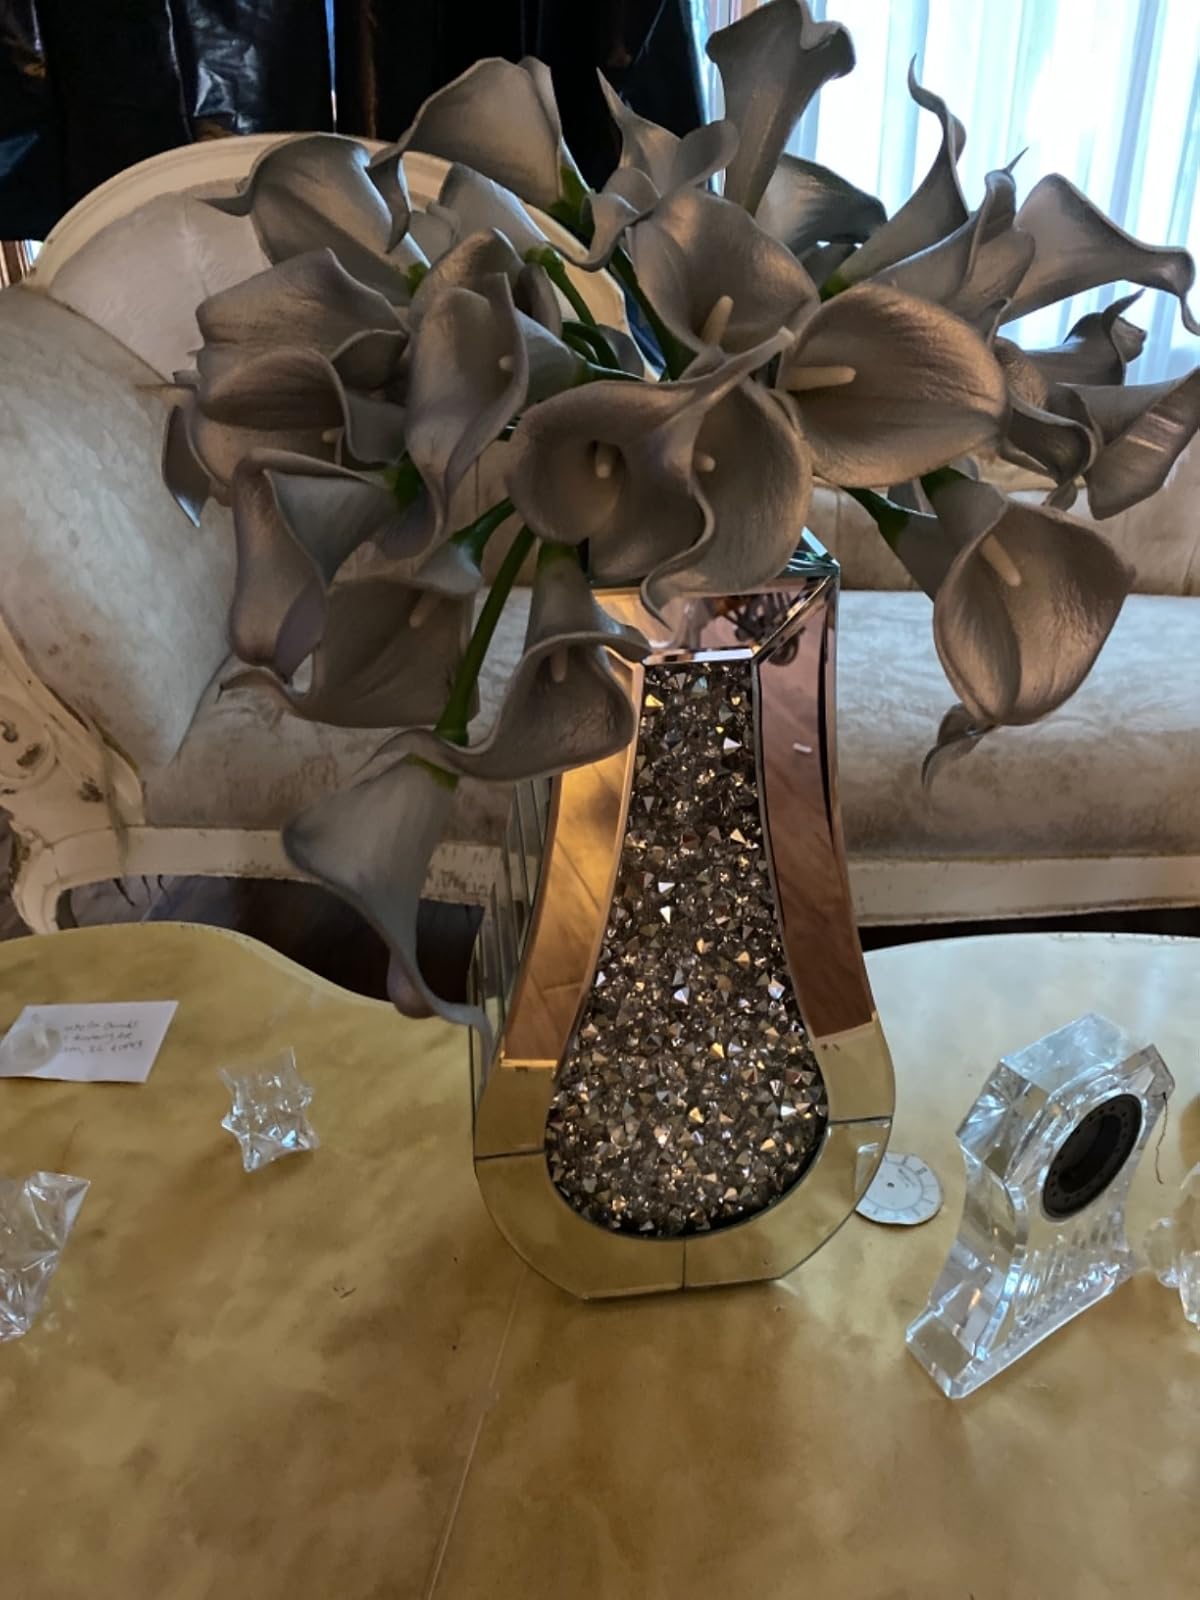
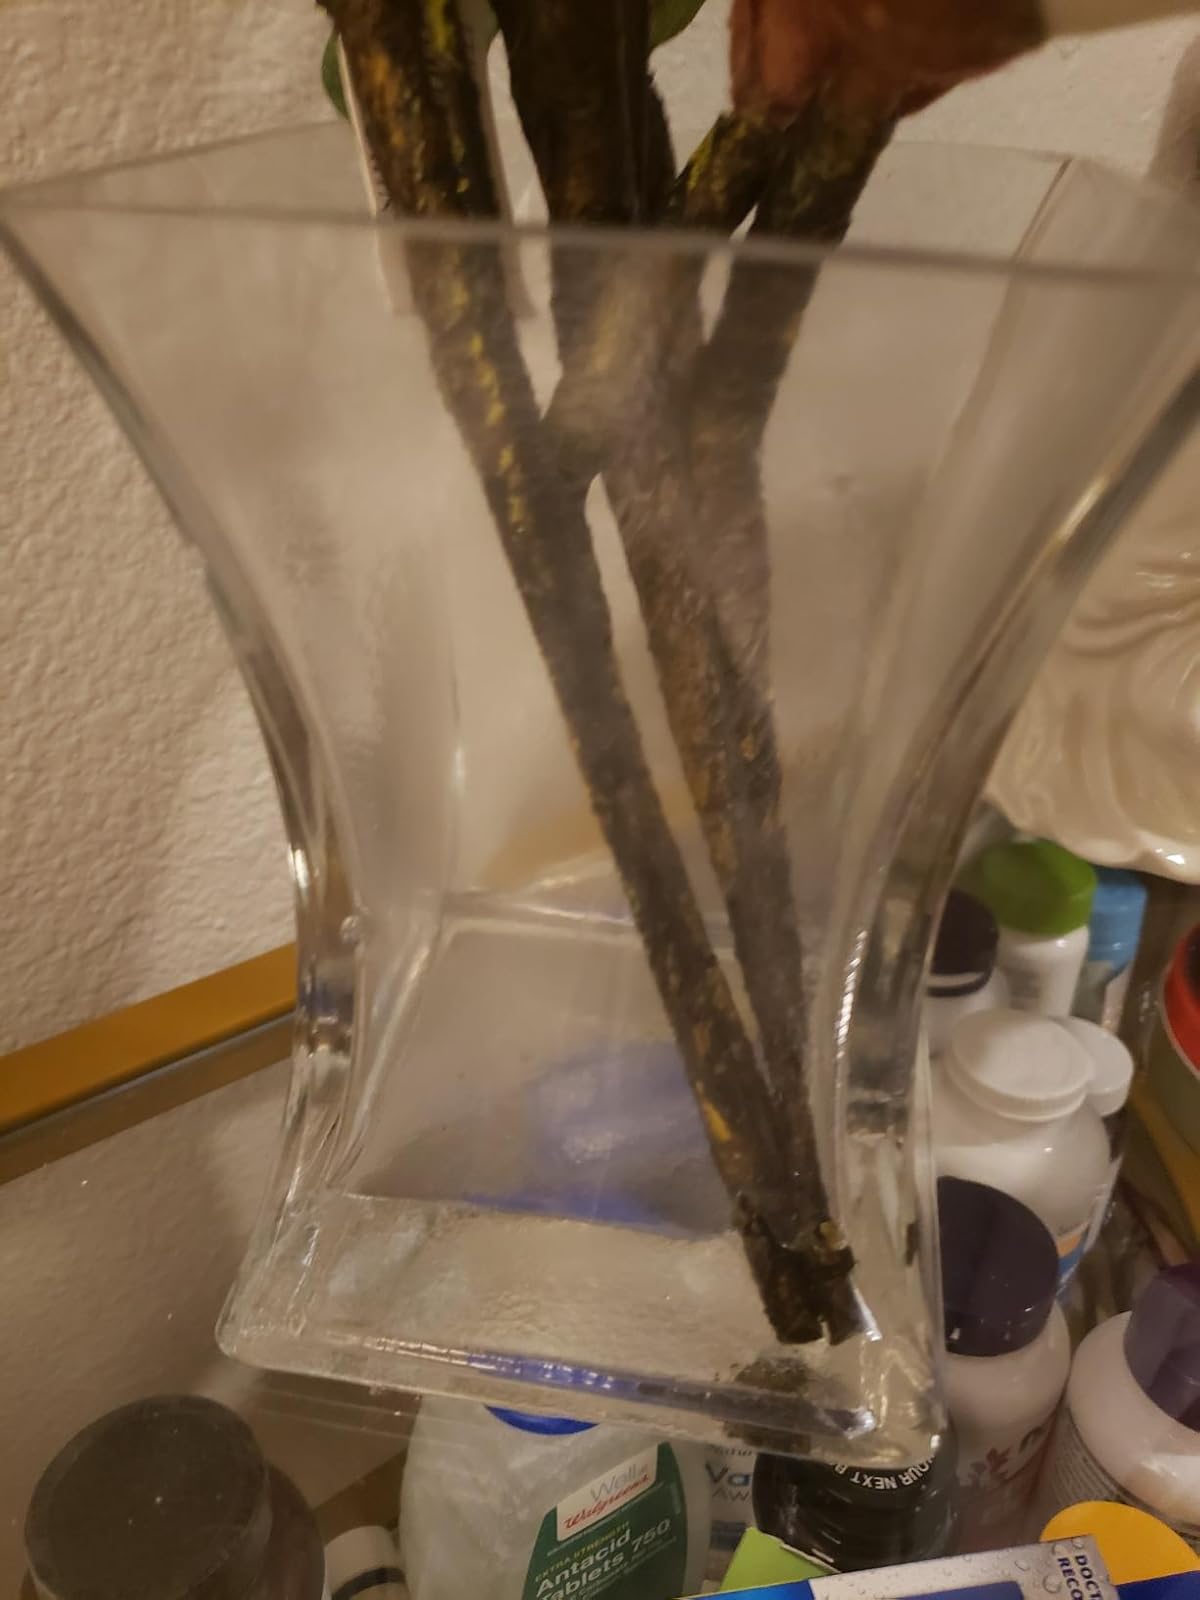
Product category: vase
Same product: no